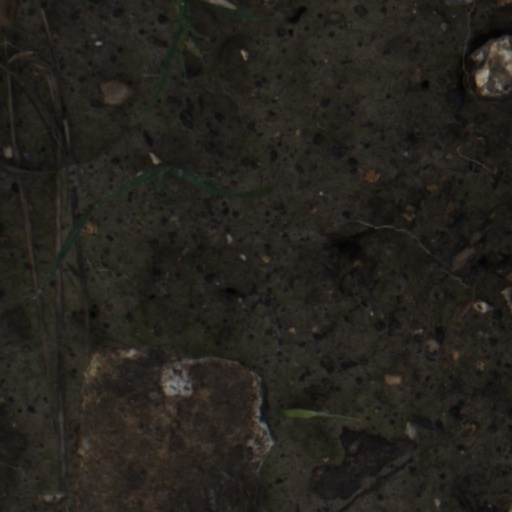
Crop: wheat